52nd Battalion (Australia)

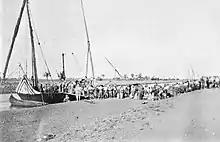
Troops from the 52nd Battalion in Egypt, March 1916

The 52nd Battalion was an infantry battalion of the Australian Army. It was originally raised in 1916 as part of the Australian Imperial Force for service during World War I. After training in Egypt, the battalion took part in the fighting in the trenches of the Western Front in France and Belgium, including major battles at Mouquet Farm, Messines, Polygon Wood, Dernancourt and Villers-Bretonneux. In May 1918, the battalion was disbanded to provide reinforcements for other depleted Australian units. After the war, the battalion was re-raised as a part-time unit in Victoria in 1921 and served until 1930 when it was amalgamated with the 37th Battalion to become the 37th/52nd Battalion. In 1936, the battalion was re-formed and during the early part of World War II it undertook garrison duties in Australia before being merged once again with the 37th Battalion in 1942.